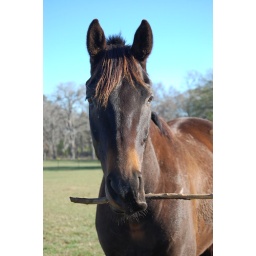
I think this horse is just a dog trapped in a horse body!! I want to see if he will fetch.